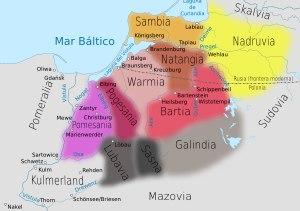
La Lubavie ou pays de Löbau ou Lubawa, également connue comme pays de Michelau ou Michałow, est une région historique de la Pologne, aujourd'hui partie de la voïvodie de Cujavie-Poméranie.